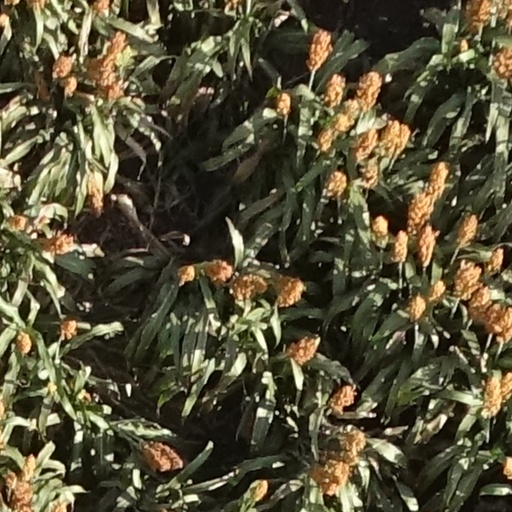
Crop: sorghum